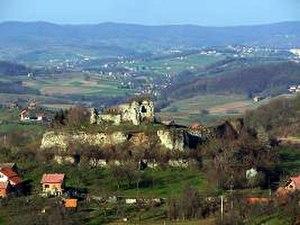
Le château de Cetin est situé à 5 km au sud de Cetingrad en Croatie. Sa date de construction demeure inconnue. Quelques indications dans les fondations indiquent qu'il existait déjà sous l'Empire romain.